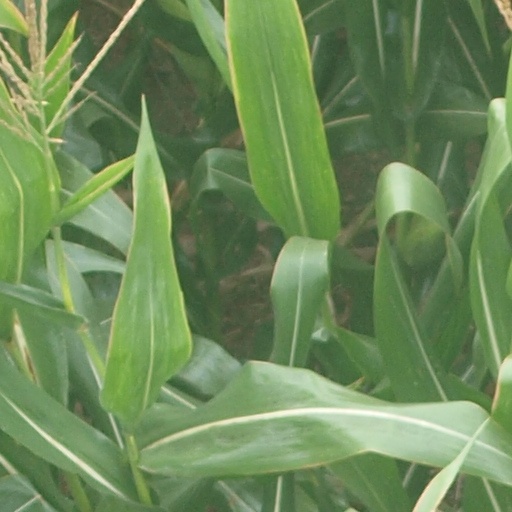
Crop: maize; corn